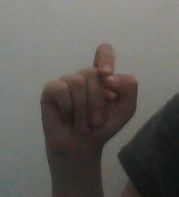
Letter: fa